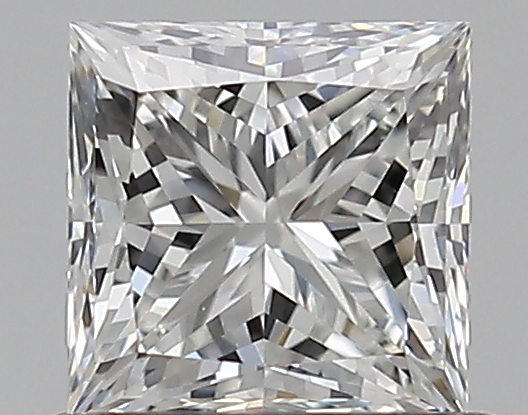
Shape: princess
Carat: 0.72
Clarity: IF
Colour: G
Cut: EX
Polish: EX
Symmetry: EX
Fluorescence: N
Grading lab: GIA
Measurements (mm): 4.74 x 4.74 x 3.51